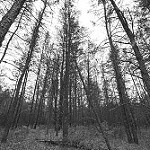
Label: B & W